Union Theological Seminary

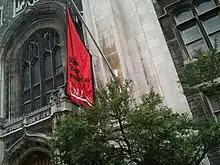
Union Theological Seminary entrance on Broadway

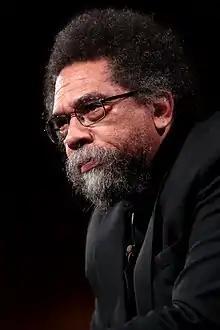
Cornel West

UTS's campus is located in the Morningside Heights neighborhood of Manhattan, New York City, bordered by Claremont Avenue, Broadway, and West 120th and 122nd Streets. The brick and limestone English Gothic revival architecture, by architects Allen & Collens, completed in 1910, includes the tower, which adapts features of the crossing tower of Durham Cathedral. Adjacent to Teachers College, Barnard College, the Jewish Theological Seminary of America, and the Manhattan School of Music, Union has cross-registration and library access agreements with all of these schools.